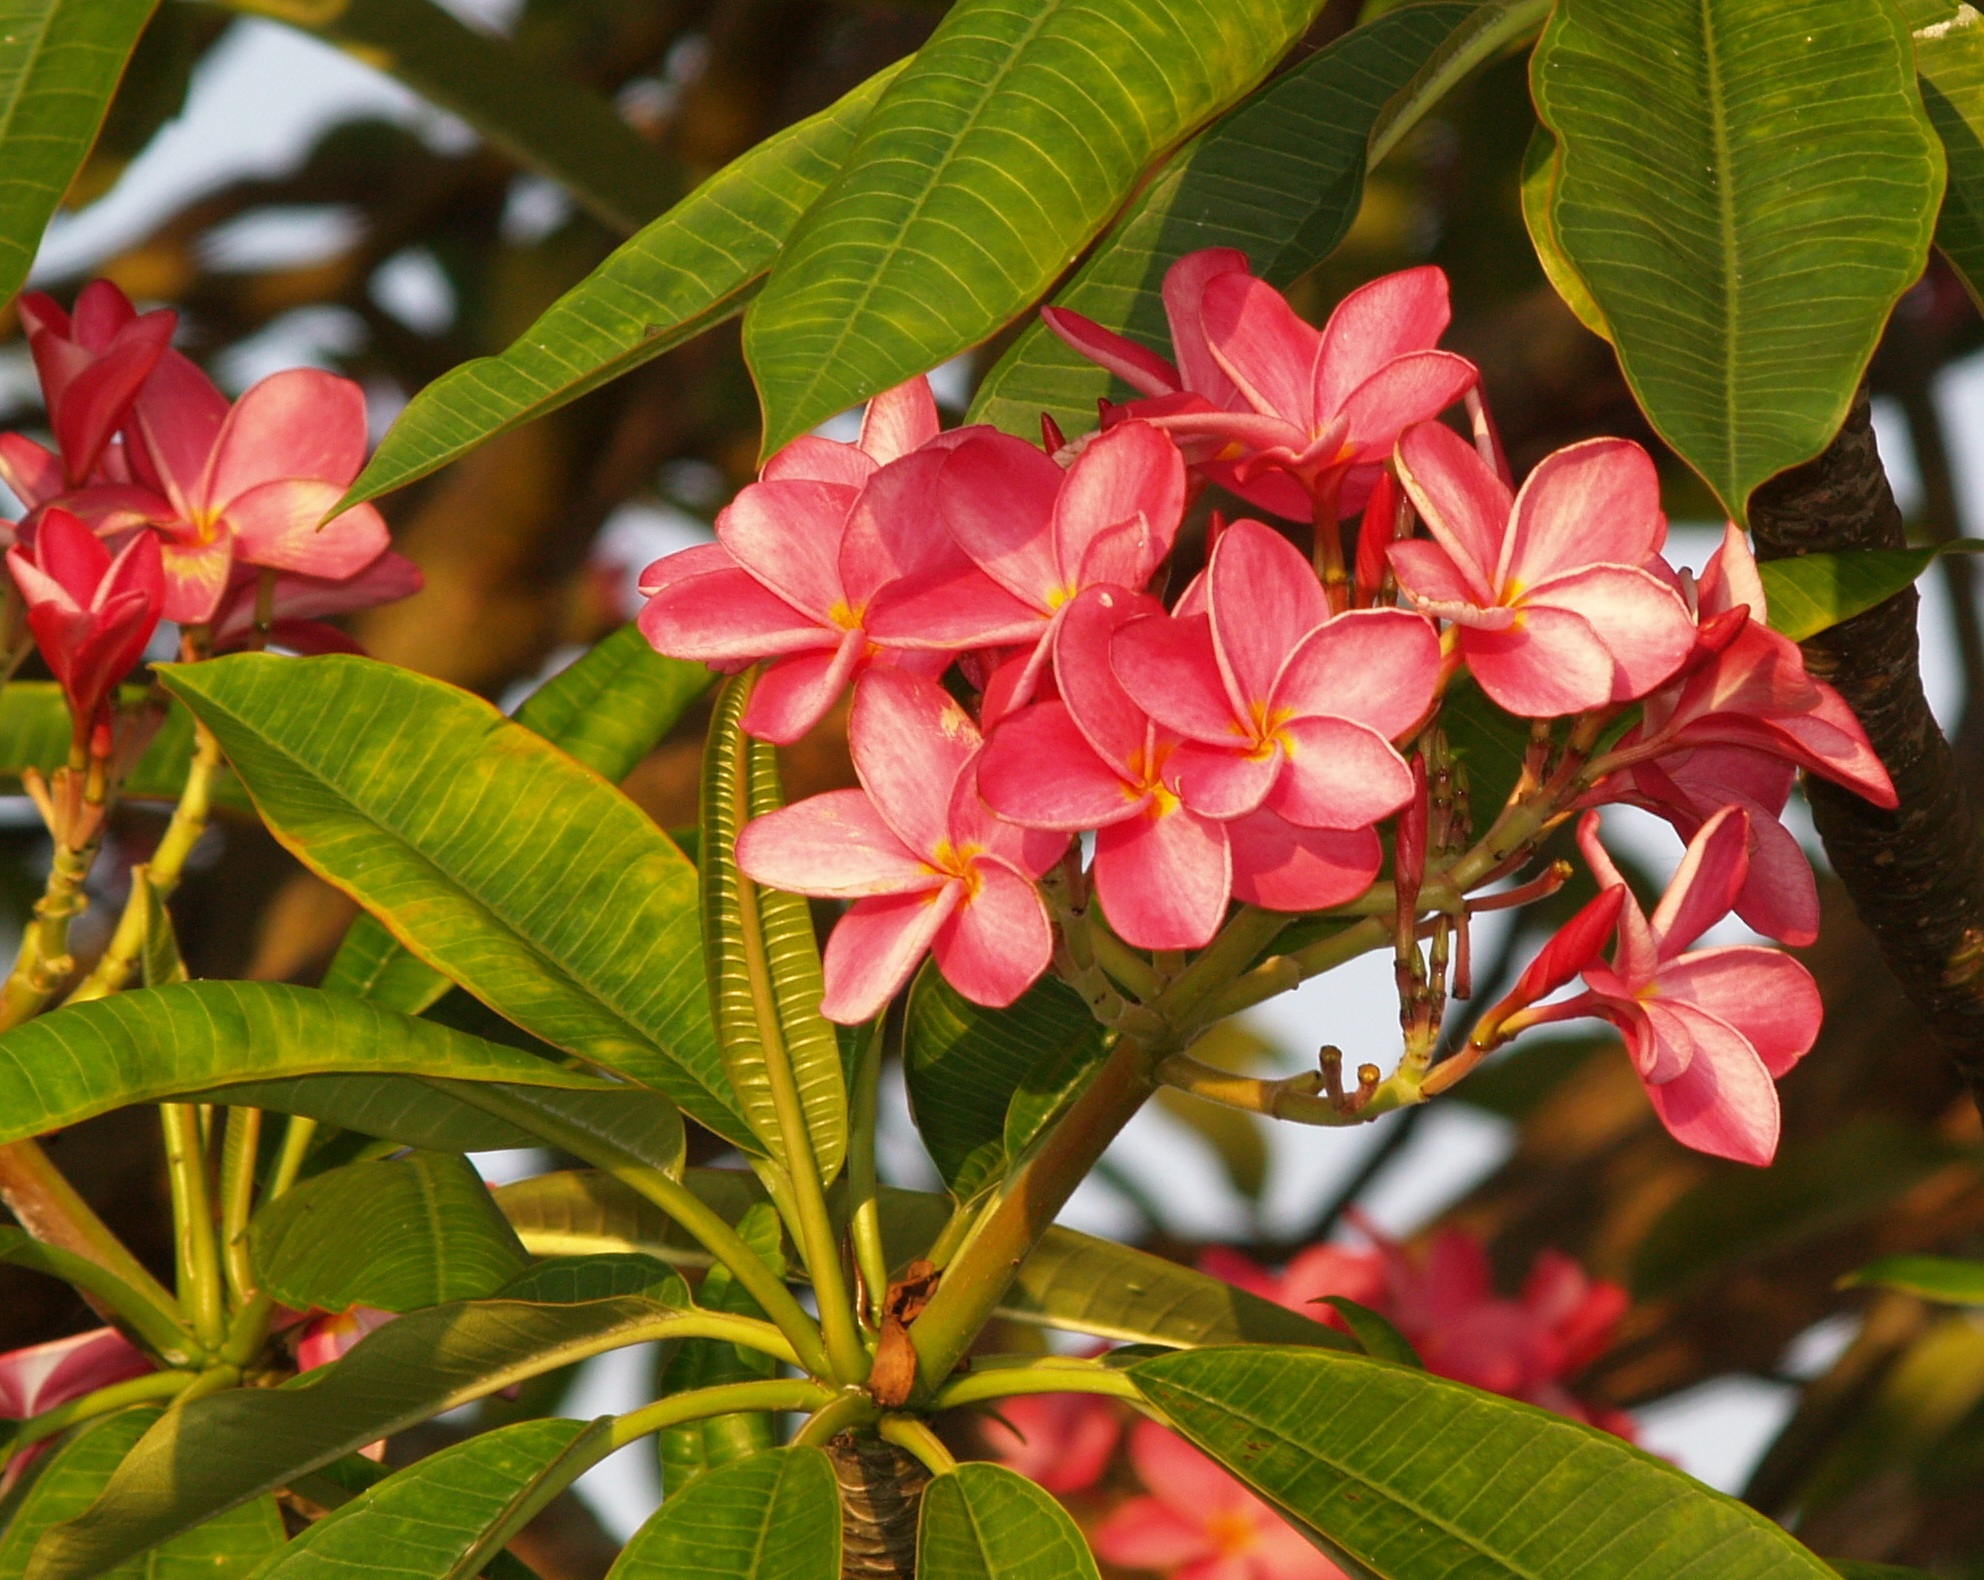
tree, nature, blossom, plant, leaf, flower, floral, tropical, color, evergreen, fresh, botany, garden, pink, flora, botanical, fauna, flowers, leaves, shrub, bright, blossoms, blooms, florida, frangipani, flowering plant, woody plant, land plant